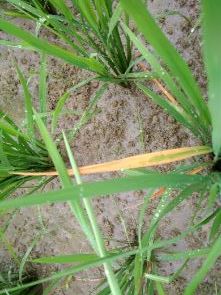
Disease: Tungro